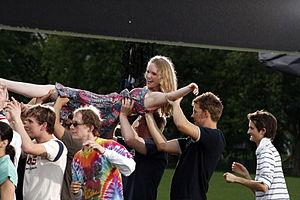
Groove Armada est un groupe de musique électronique britannique originaire de Londres, composé de Andy Cato et de Tom Findlay.